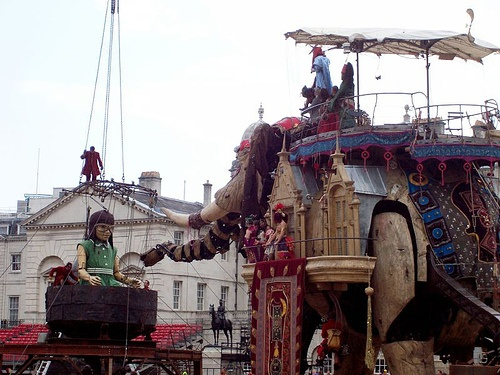
A parade float is getting ready for the parade.
A group of people are standing on an elephant themed parade float.
A parade float with people on top of it
People standing on a platform atop a mechanical elephant.
A giant puppet show between an elephant and child.